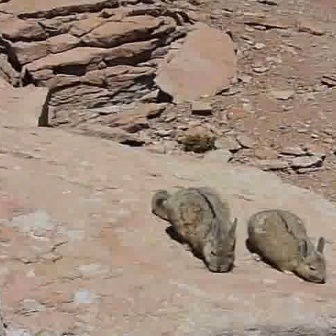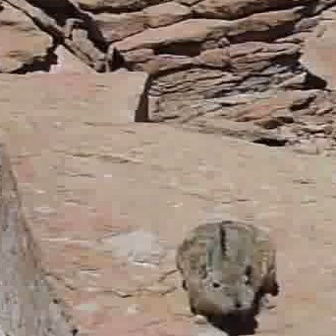
  Please identify the target specified by the bounding box [151,186,235,271] in the first image and locate it in the second image. Return the coordinates in [x_min,y_min,x_max,y_max] format.
Answer: [172,219,275,322]